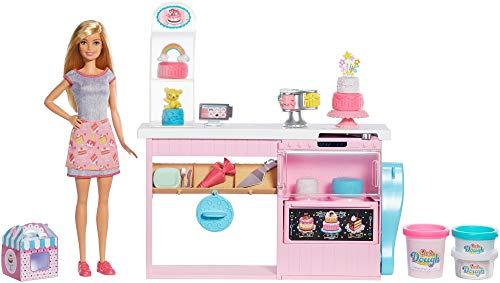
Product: Barbie Cake Decorating Playset
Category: Toys & Games | Dolls & Accessories | Playsets
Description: ​Barbie baker doll comes with a sweet playset that lets kids "bake," decorate and display cakes using Barbie dough and fun working features.
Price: $23.88
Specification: ProductDimensions:15.5x3x12.8inches|ItemWeight:1.44pounds|ShippingWeight:2.43pounds(Viewshippingratesandpolicies)|ASIN:B07NC21PYS|Itemmodelnumber:GFP59|Manufacturerrecommendedage:36months-10years